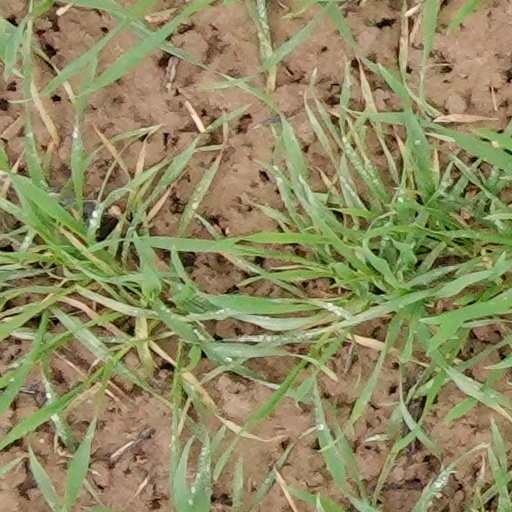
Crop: wheat